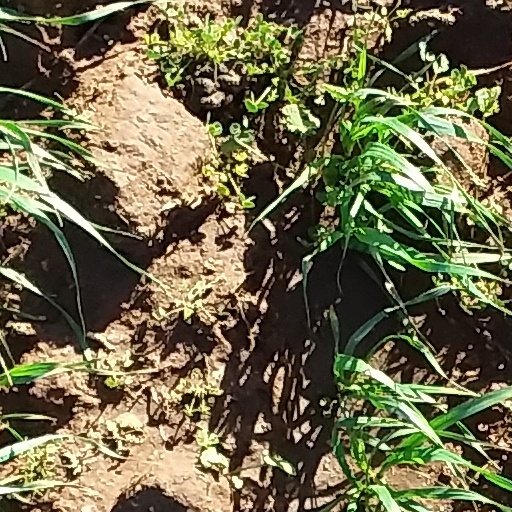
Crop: wheat